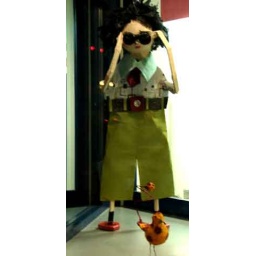
Jay in high-water pants and black socks is fashionably attired to hit the birdwatching scene.